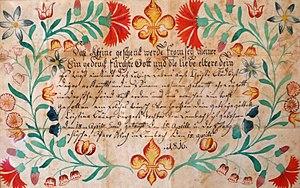
Les Alsaciens émigrés aux Etats-Unis ont parfois emporté avec eux leur lettre de baptême. Celle d'un enfant de Lembach, né en 1816, a été acquise aux Etats-Unis. Exposition Vies protestantes
Lembach est une commune française située dans le département du Bas-Rhin, en région Grand Est.